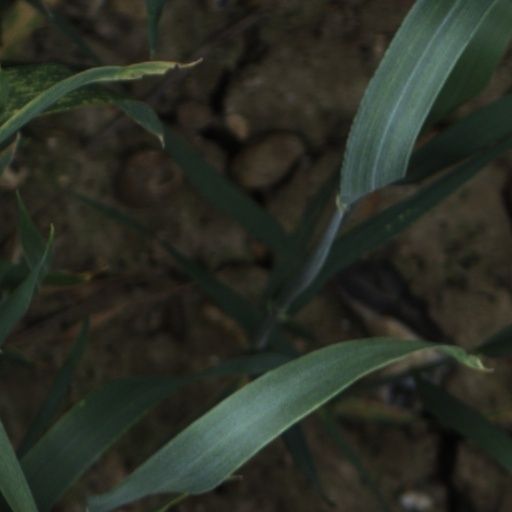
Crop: wheat